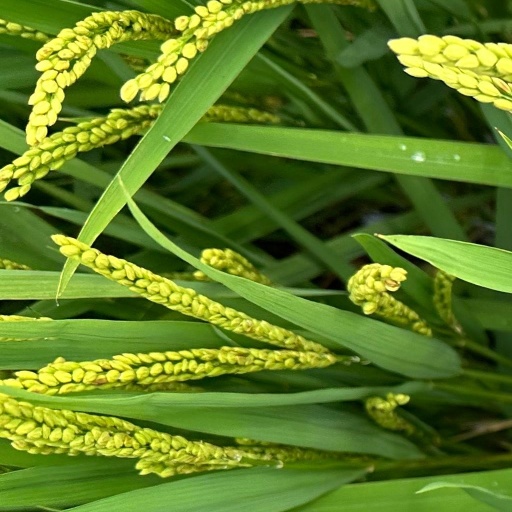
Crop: rice